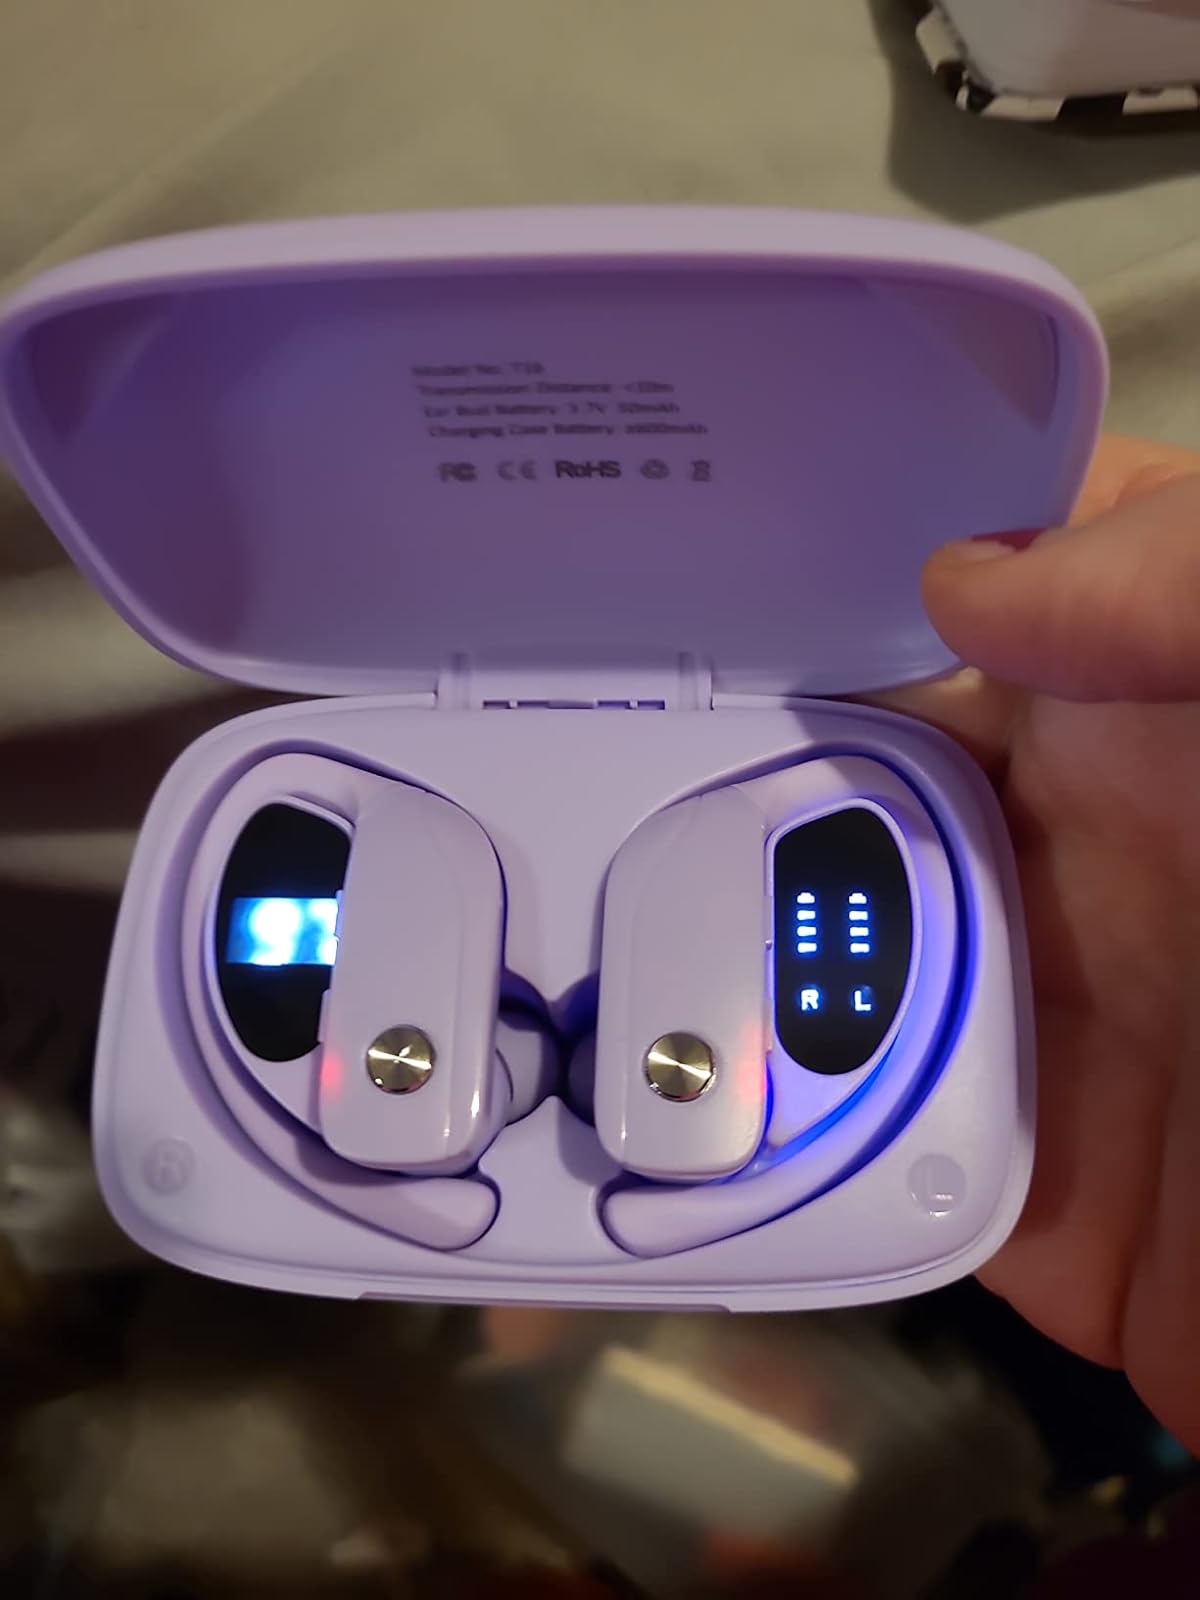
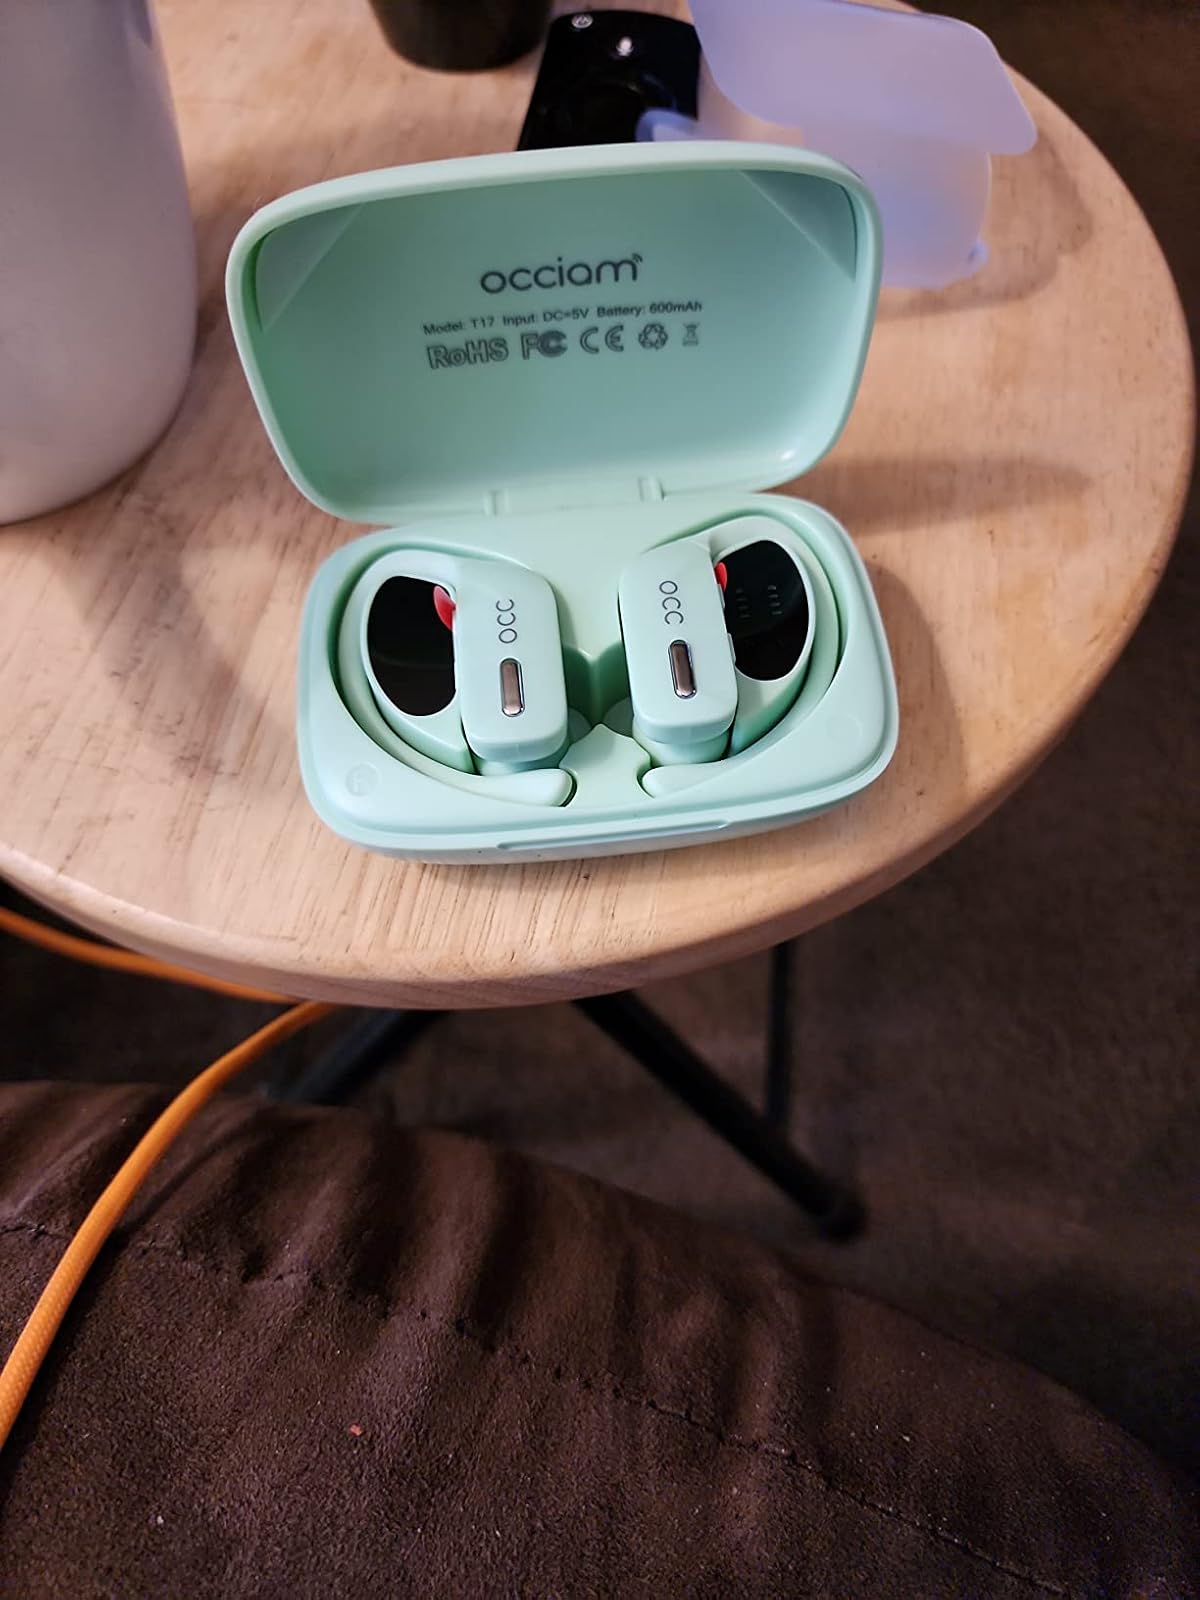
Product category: earbuds
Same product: no